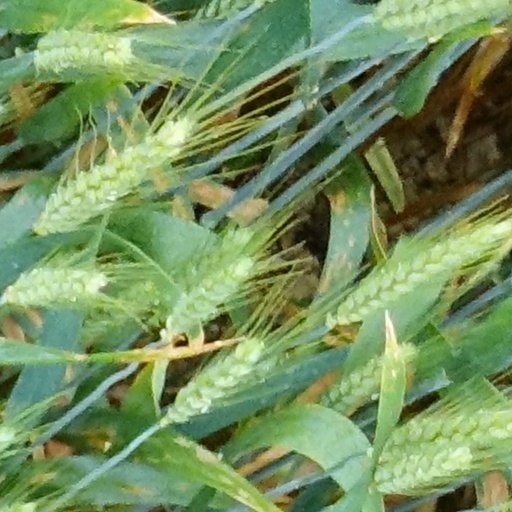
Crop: wheat